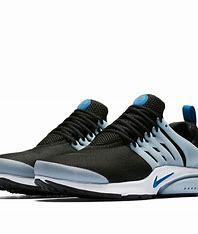
Brand: Nike
Model: Air Presto Essential